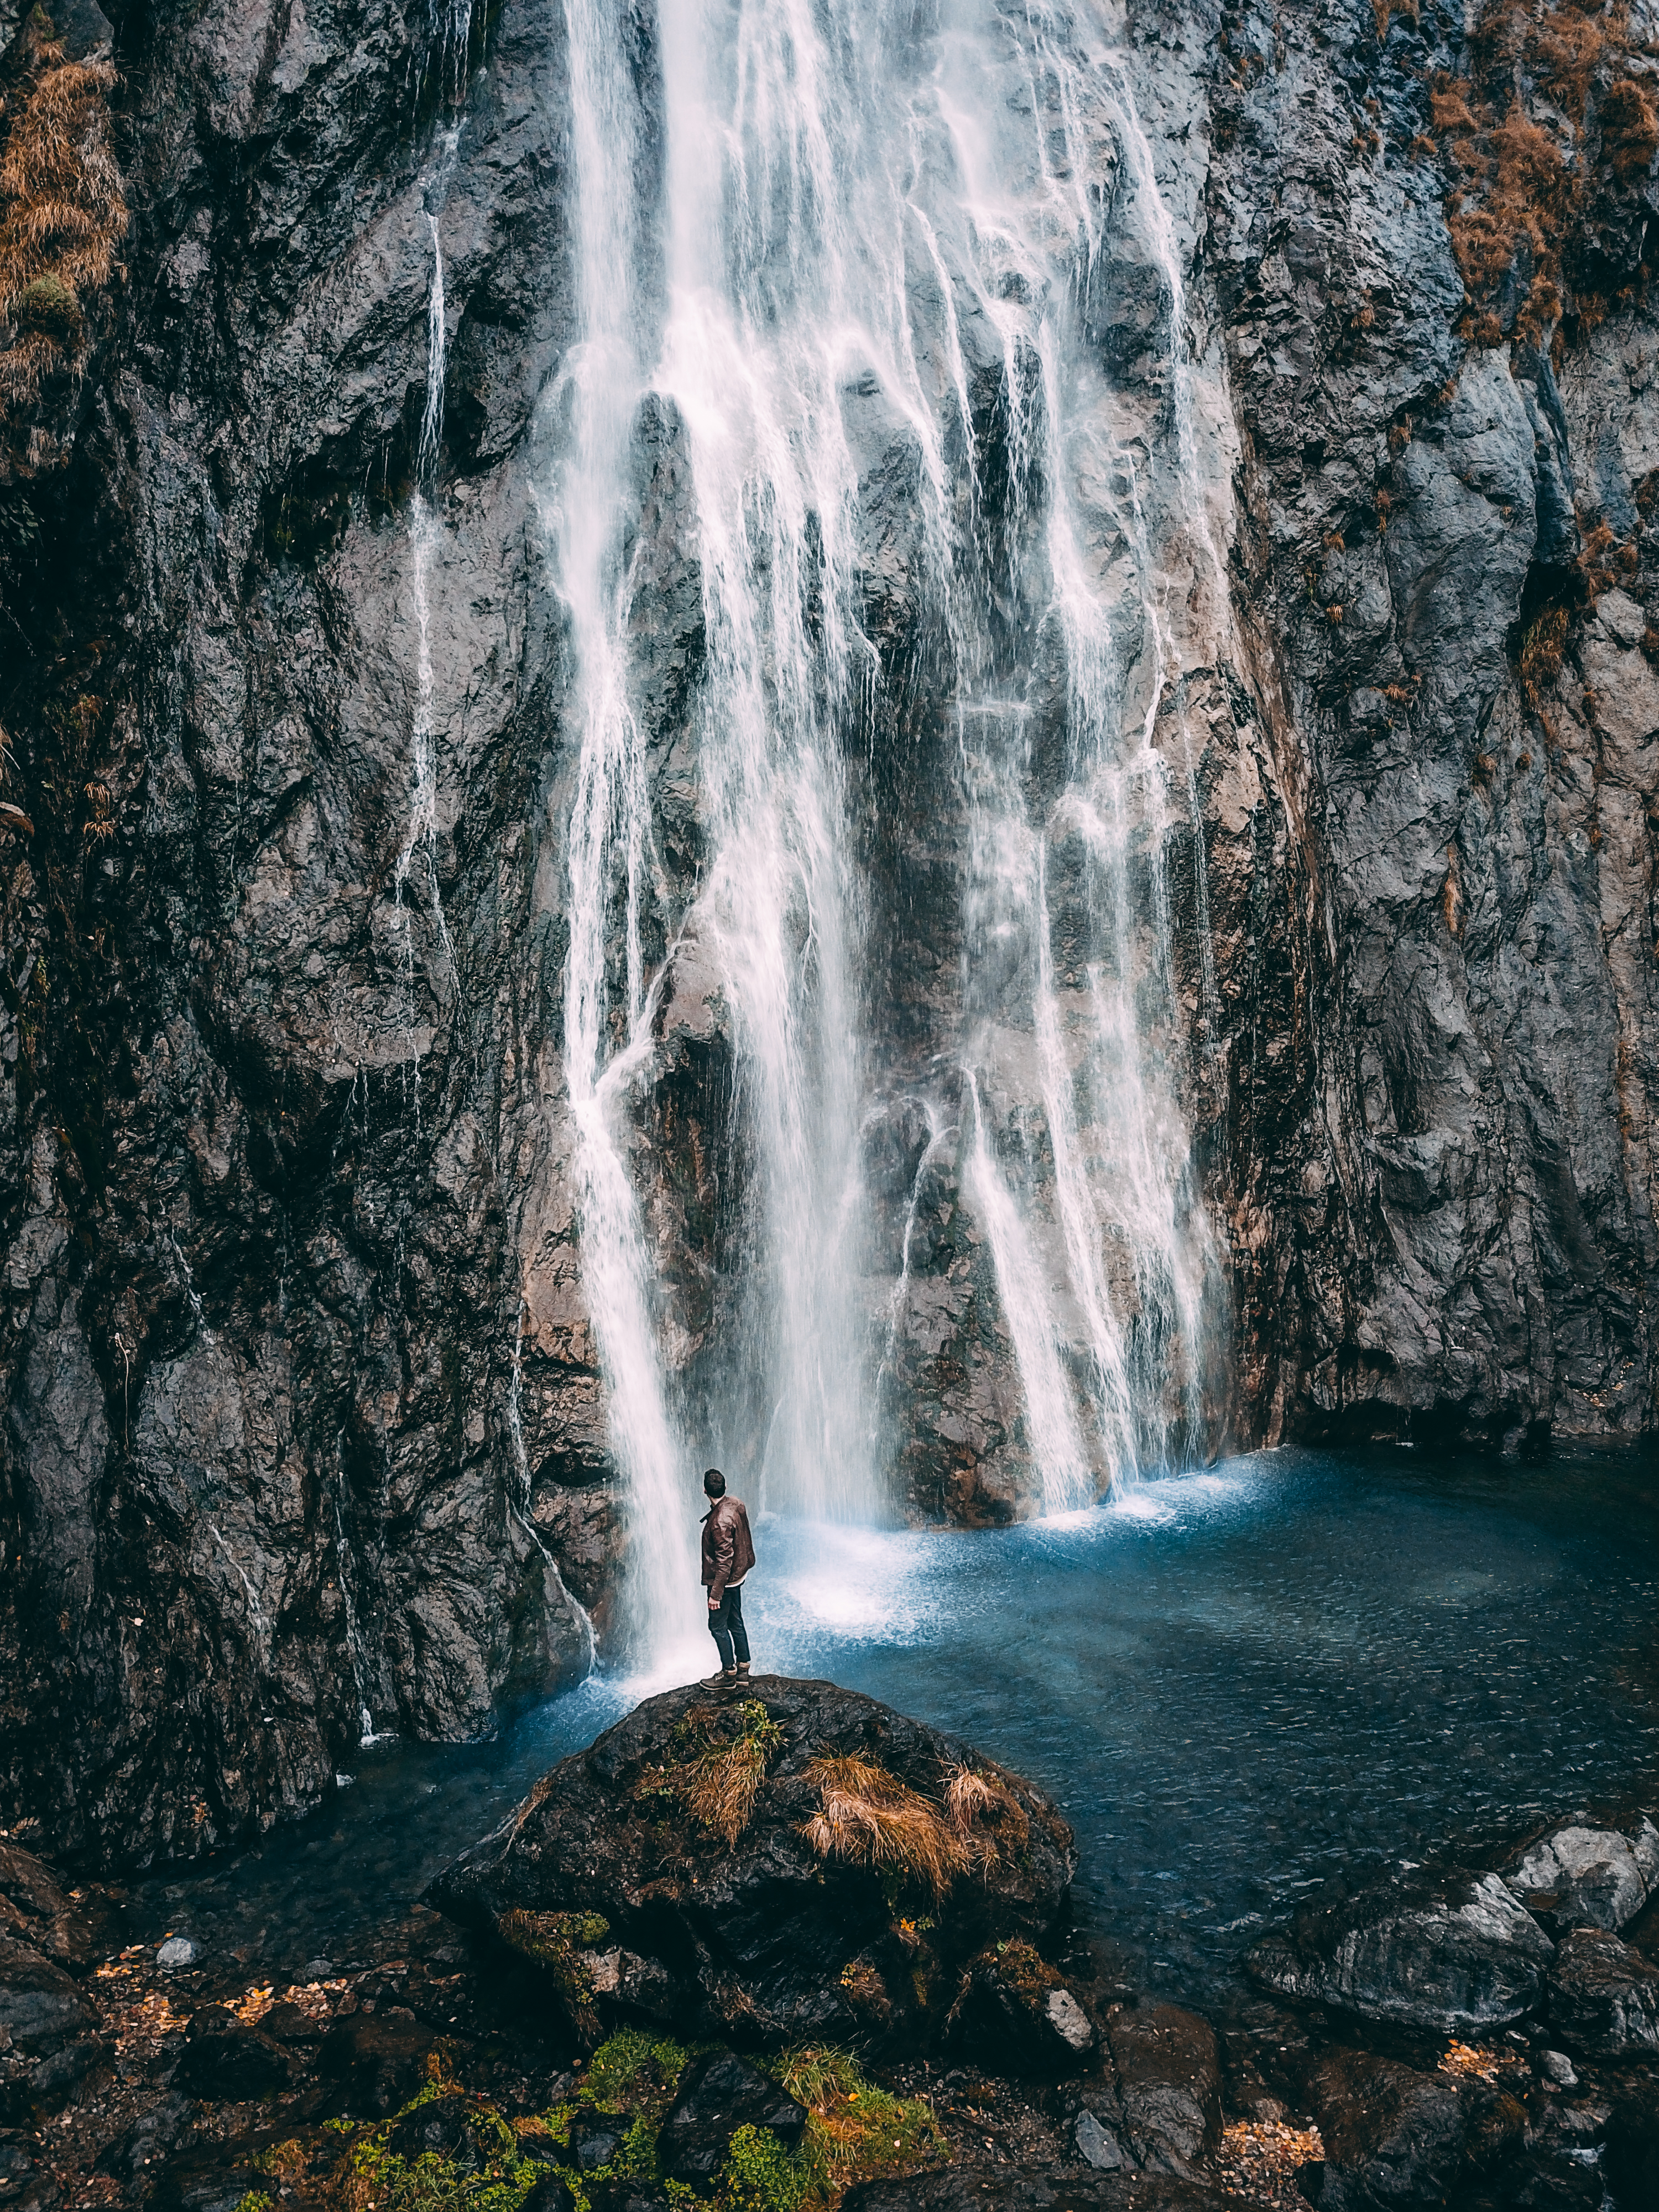
waterfall, body of water, natural landscape, nature, water, water resources, nature reserve, watercourse, sky, wilderness, formation, tree, state park, chute, water feature, rock, national park, forest, rainforest, landscape, geology, stream, plant, ravine, river, world, meteorological phenomenon, terrain, wasserfall, escarpment